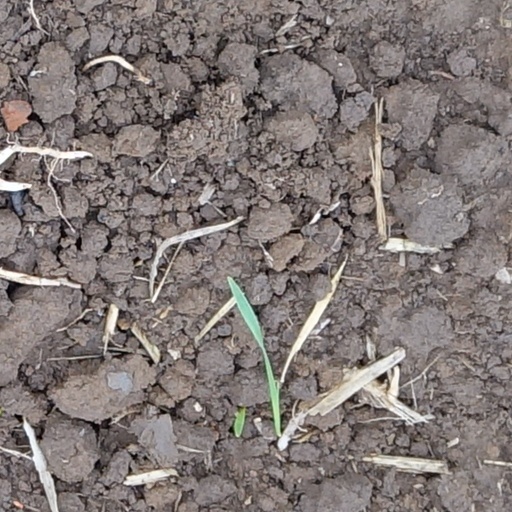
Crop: wheat